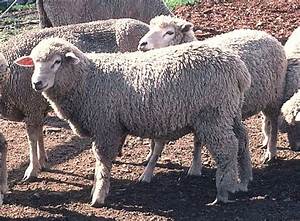
Label: pecora